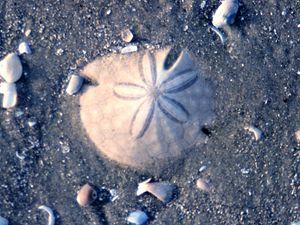
Les plaies du Christ ou Saintes Plaies sont les cinq plaies des deux mains et des deux pieds de Jésus de Nazareth crucifié et cloué sur la croix, et de sa plaie au flanc droit faite par le centurion Longin avec son javelot, pour constater sa mort, selon l'Évangile selon Jean, 19. et selon une prophétie du psaume 22, 16 : « Ils ont percé mes mains et mes pieds ».